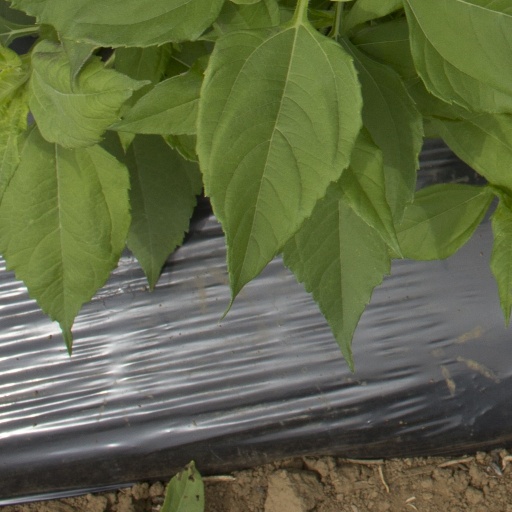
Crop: Jerusalem artichoke